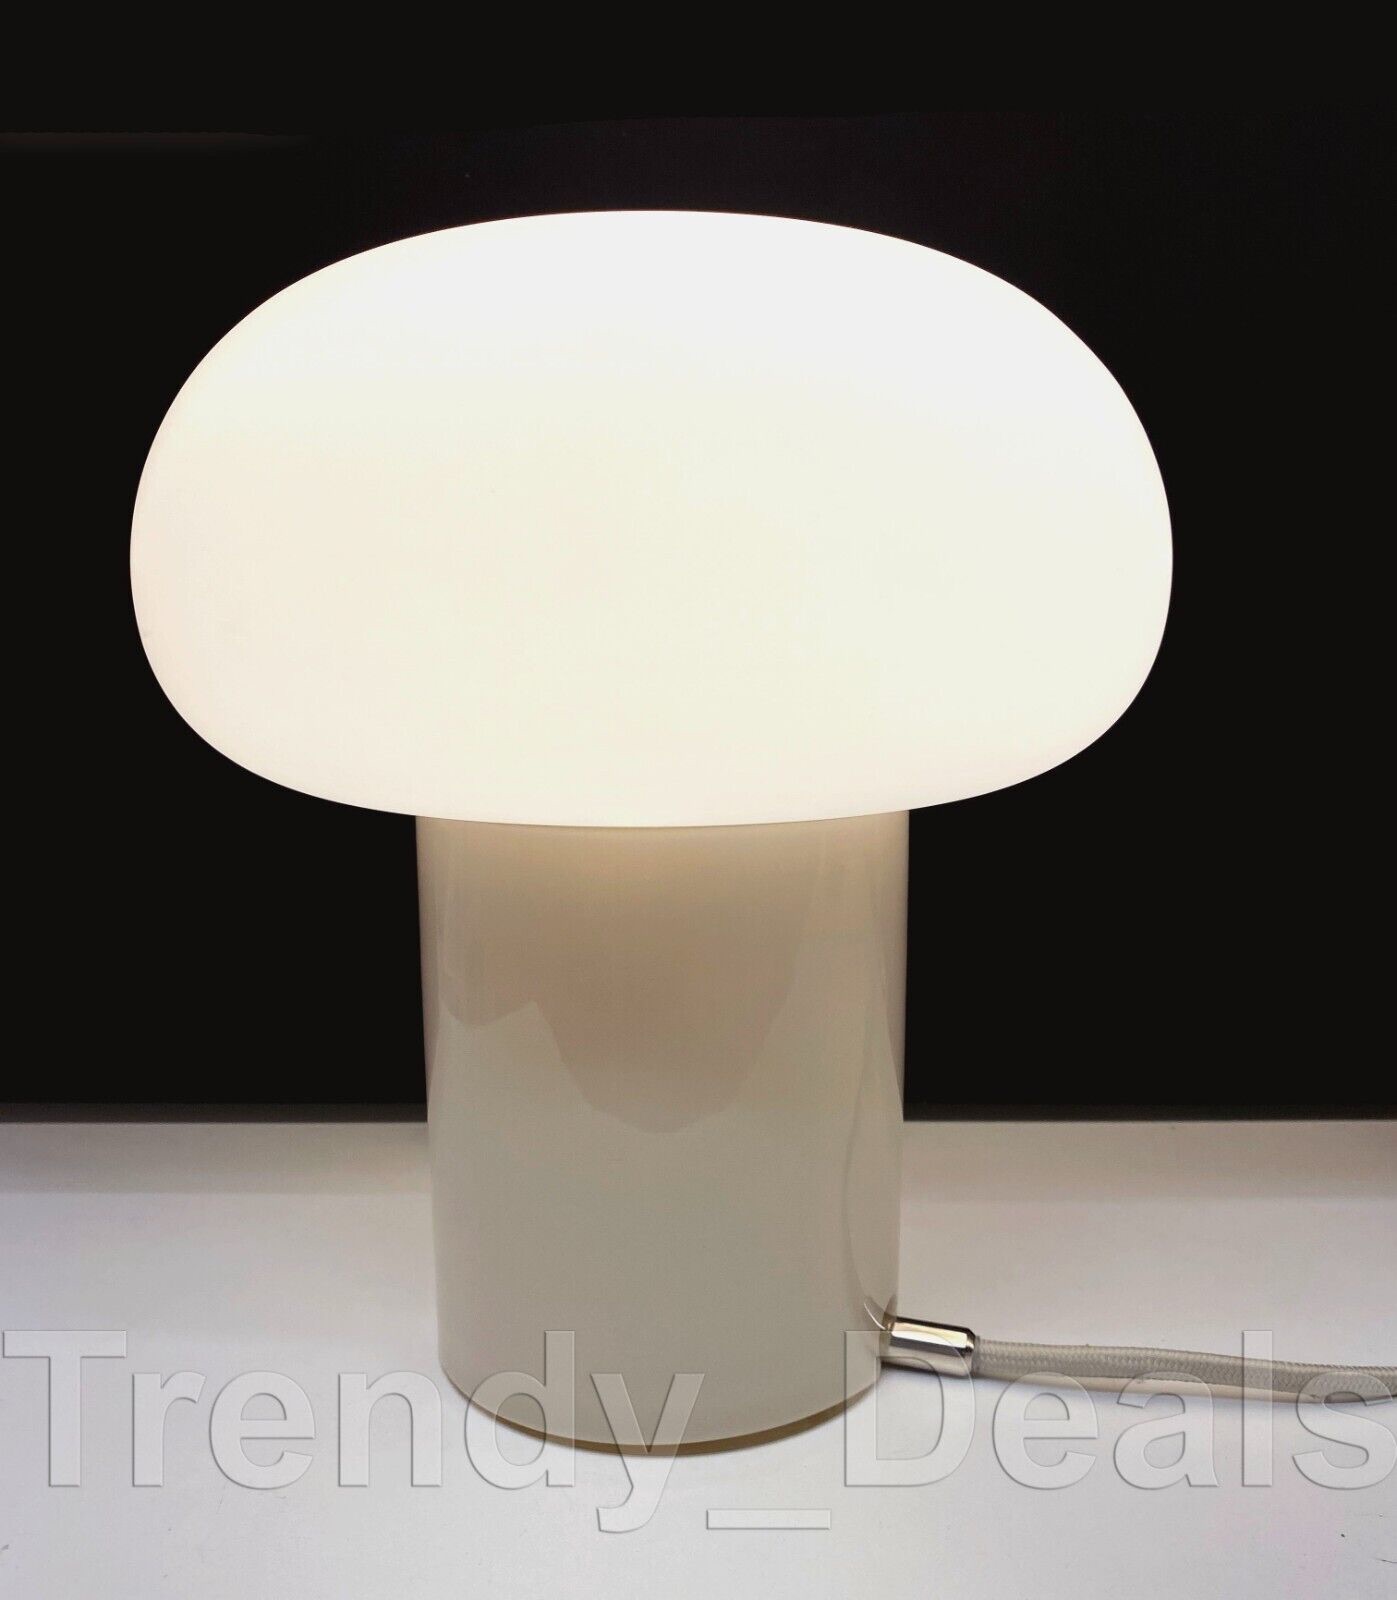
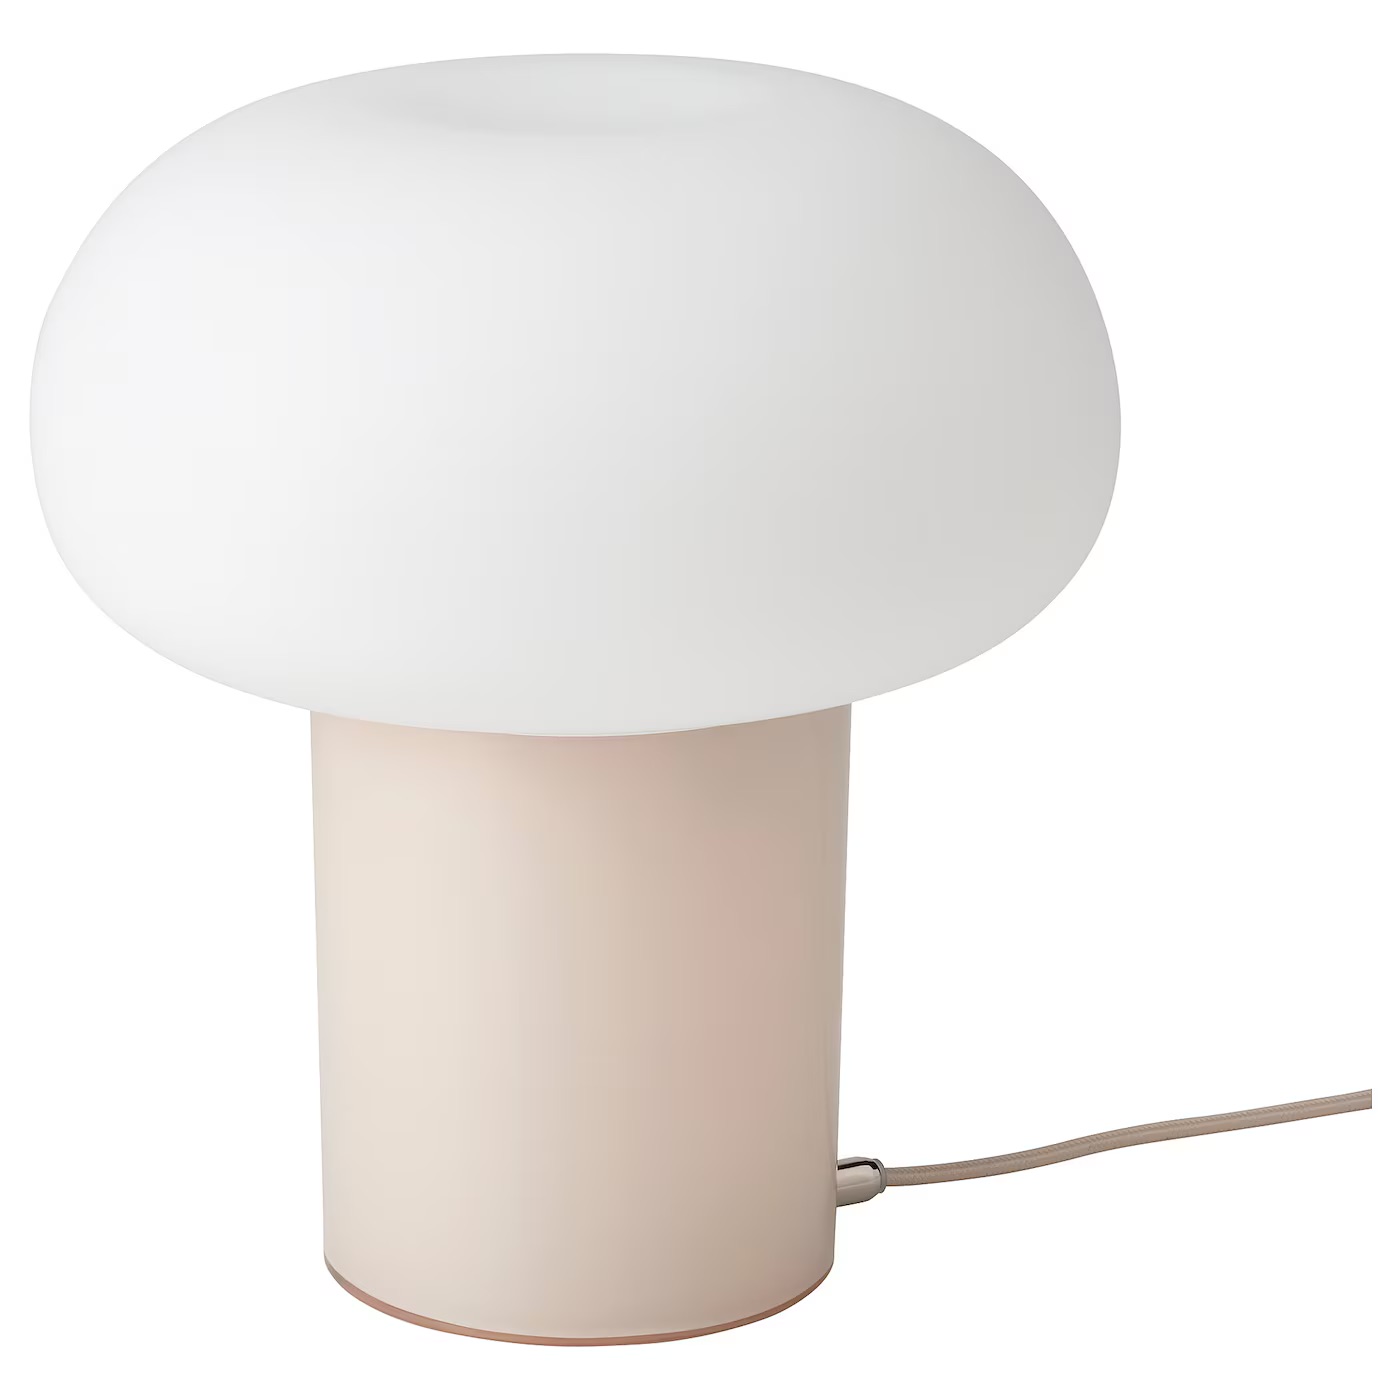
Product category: misc
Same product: yes